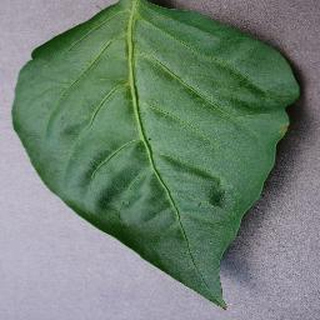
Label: healthy_bell_pepper